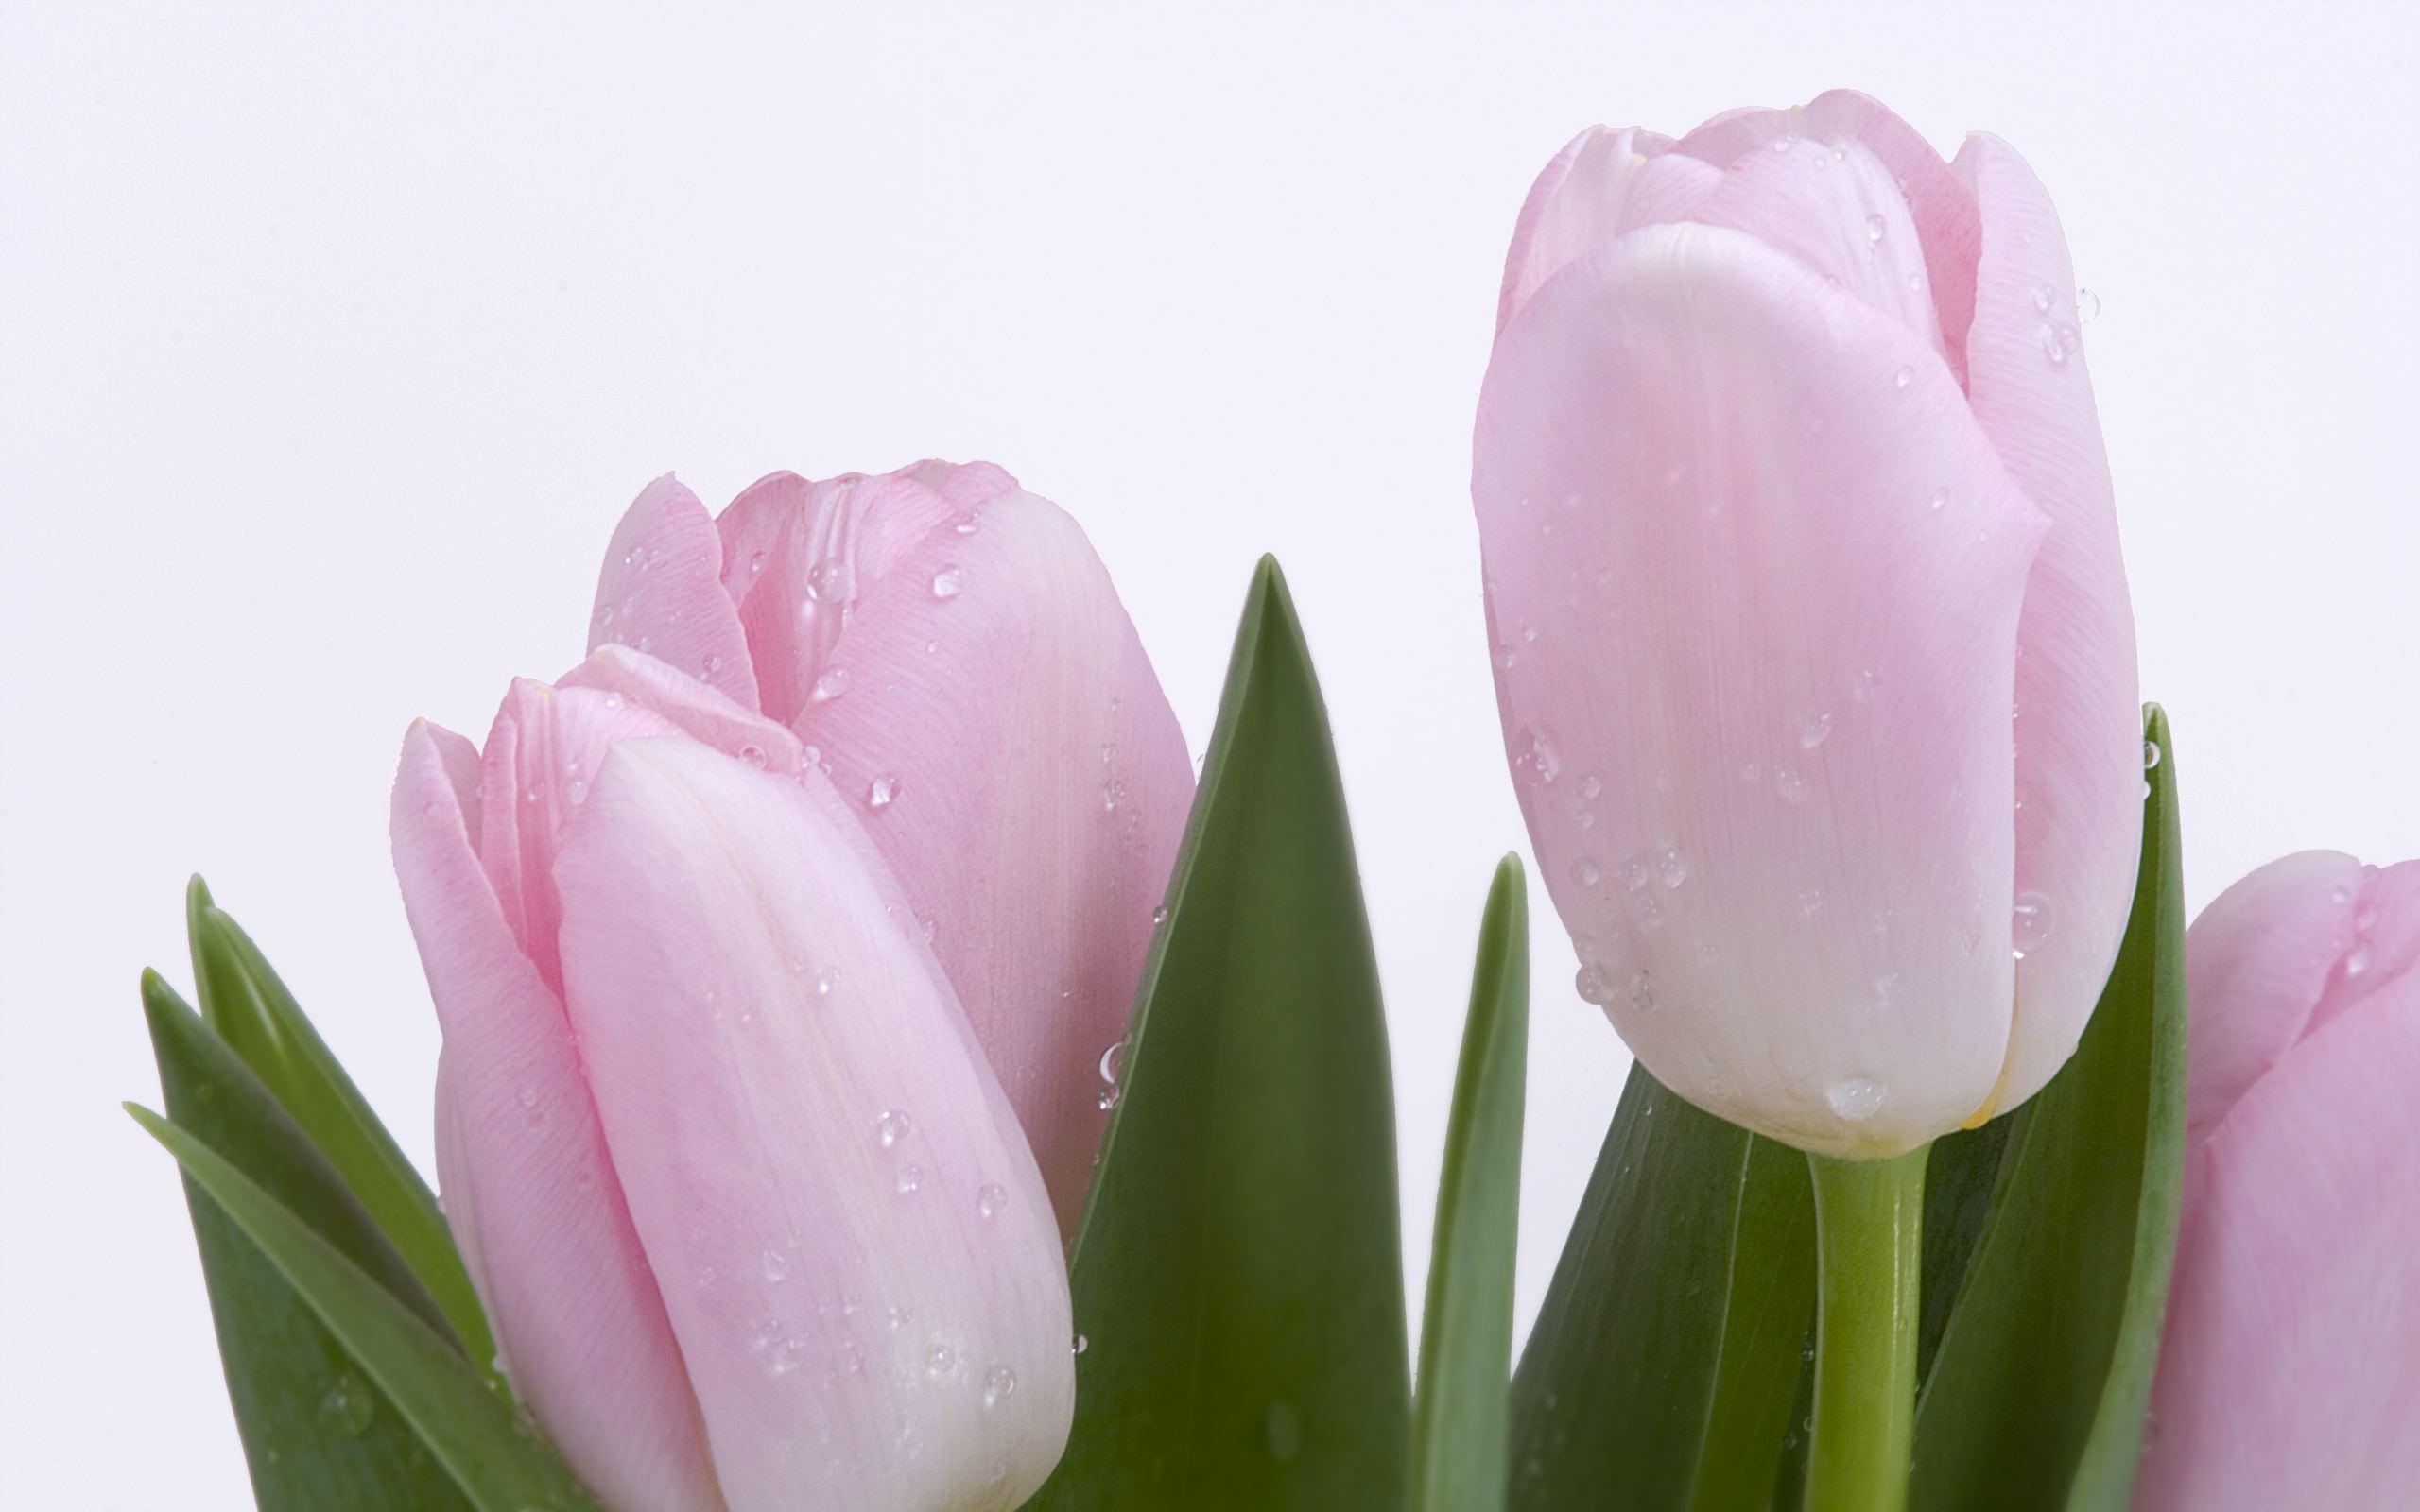
blossom, plant, flower, petal, tulip, pink, flowers, tulips, macro photography, flowering plant, lily family, plant stem, land plant